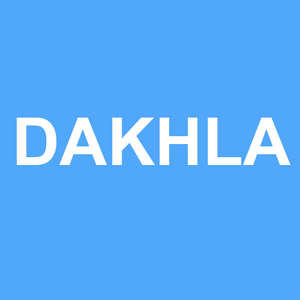
Portail officiel de Dakhla http://dakhla.net/
Dakhla est une ville située au Sahara occidental — territoire disputé et non autonome selon l'ONU — et sous administration de facto du Maroc depuis son évacuation par la Mauritanie en 1979. Dans le cadre de l'administration marocaine, cette ville est une commune urbaine, chef-lieu de la province d'Oued Ed Dahab, au sein de la région Dakhla-Oued Ed Dahab.